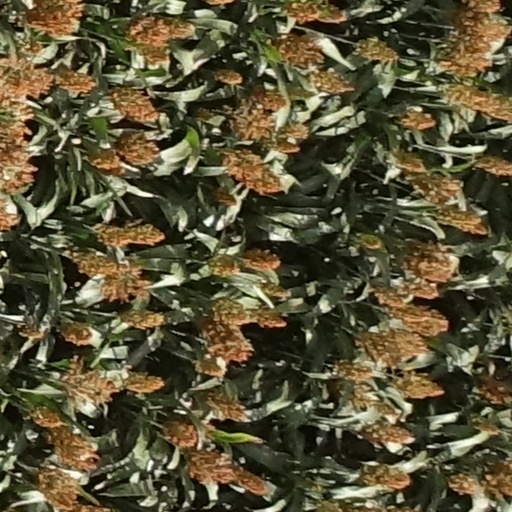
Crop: sorghum